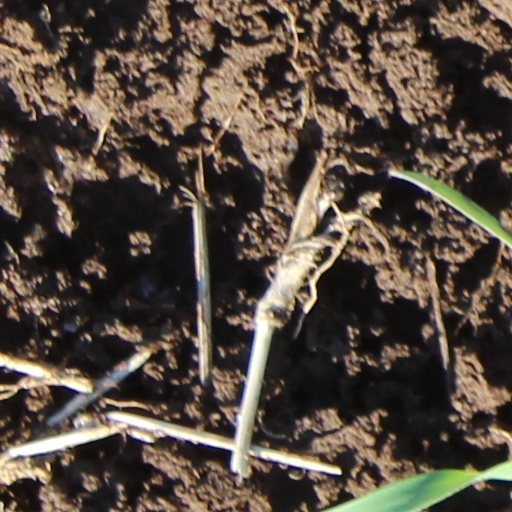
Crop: wheat